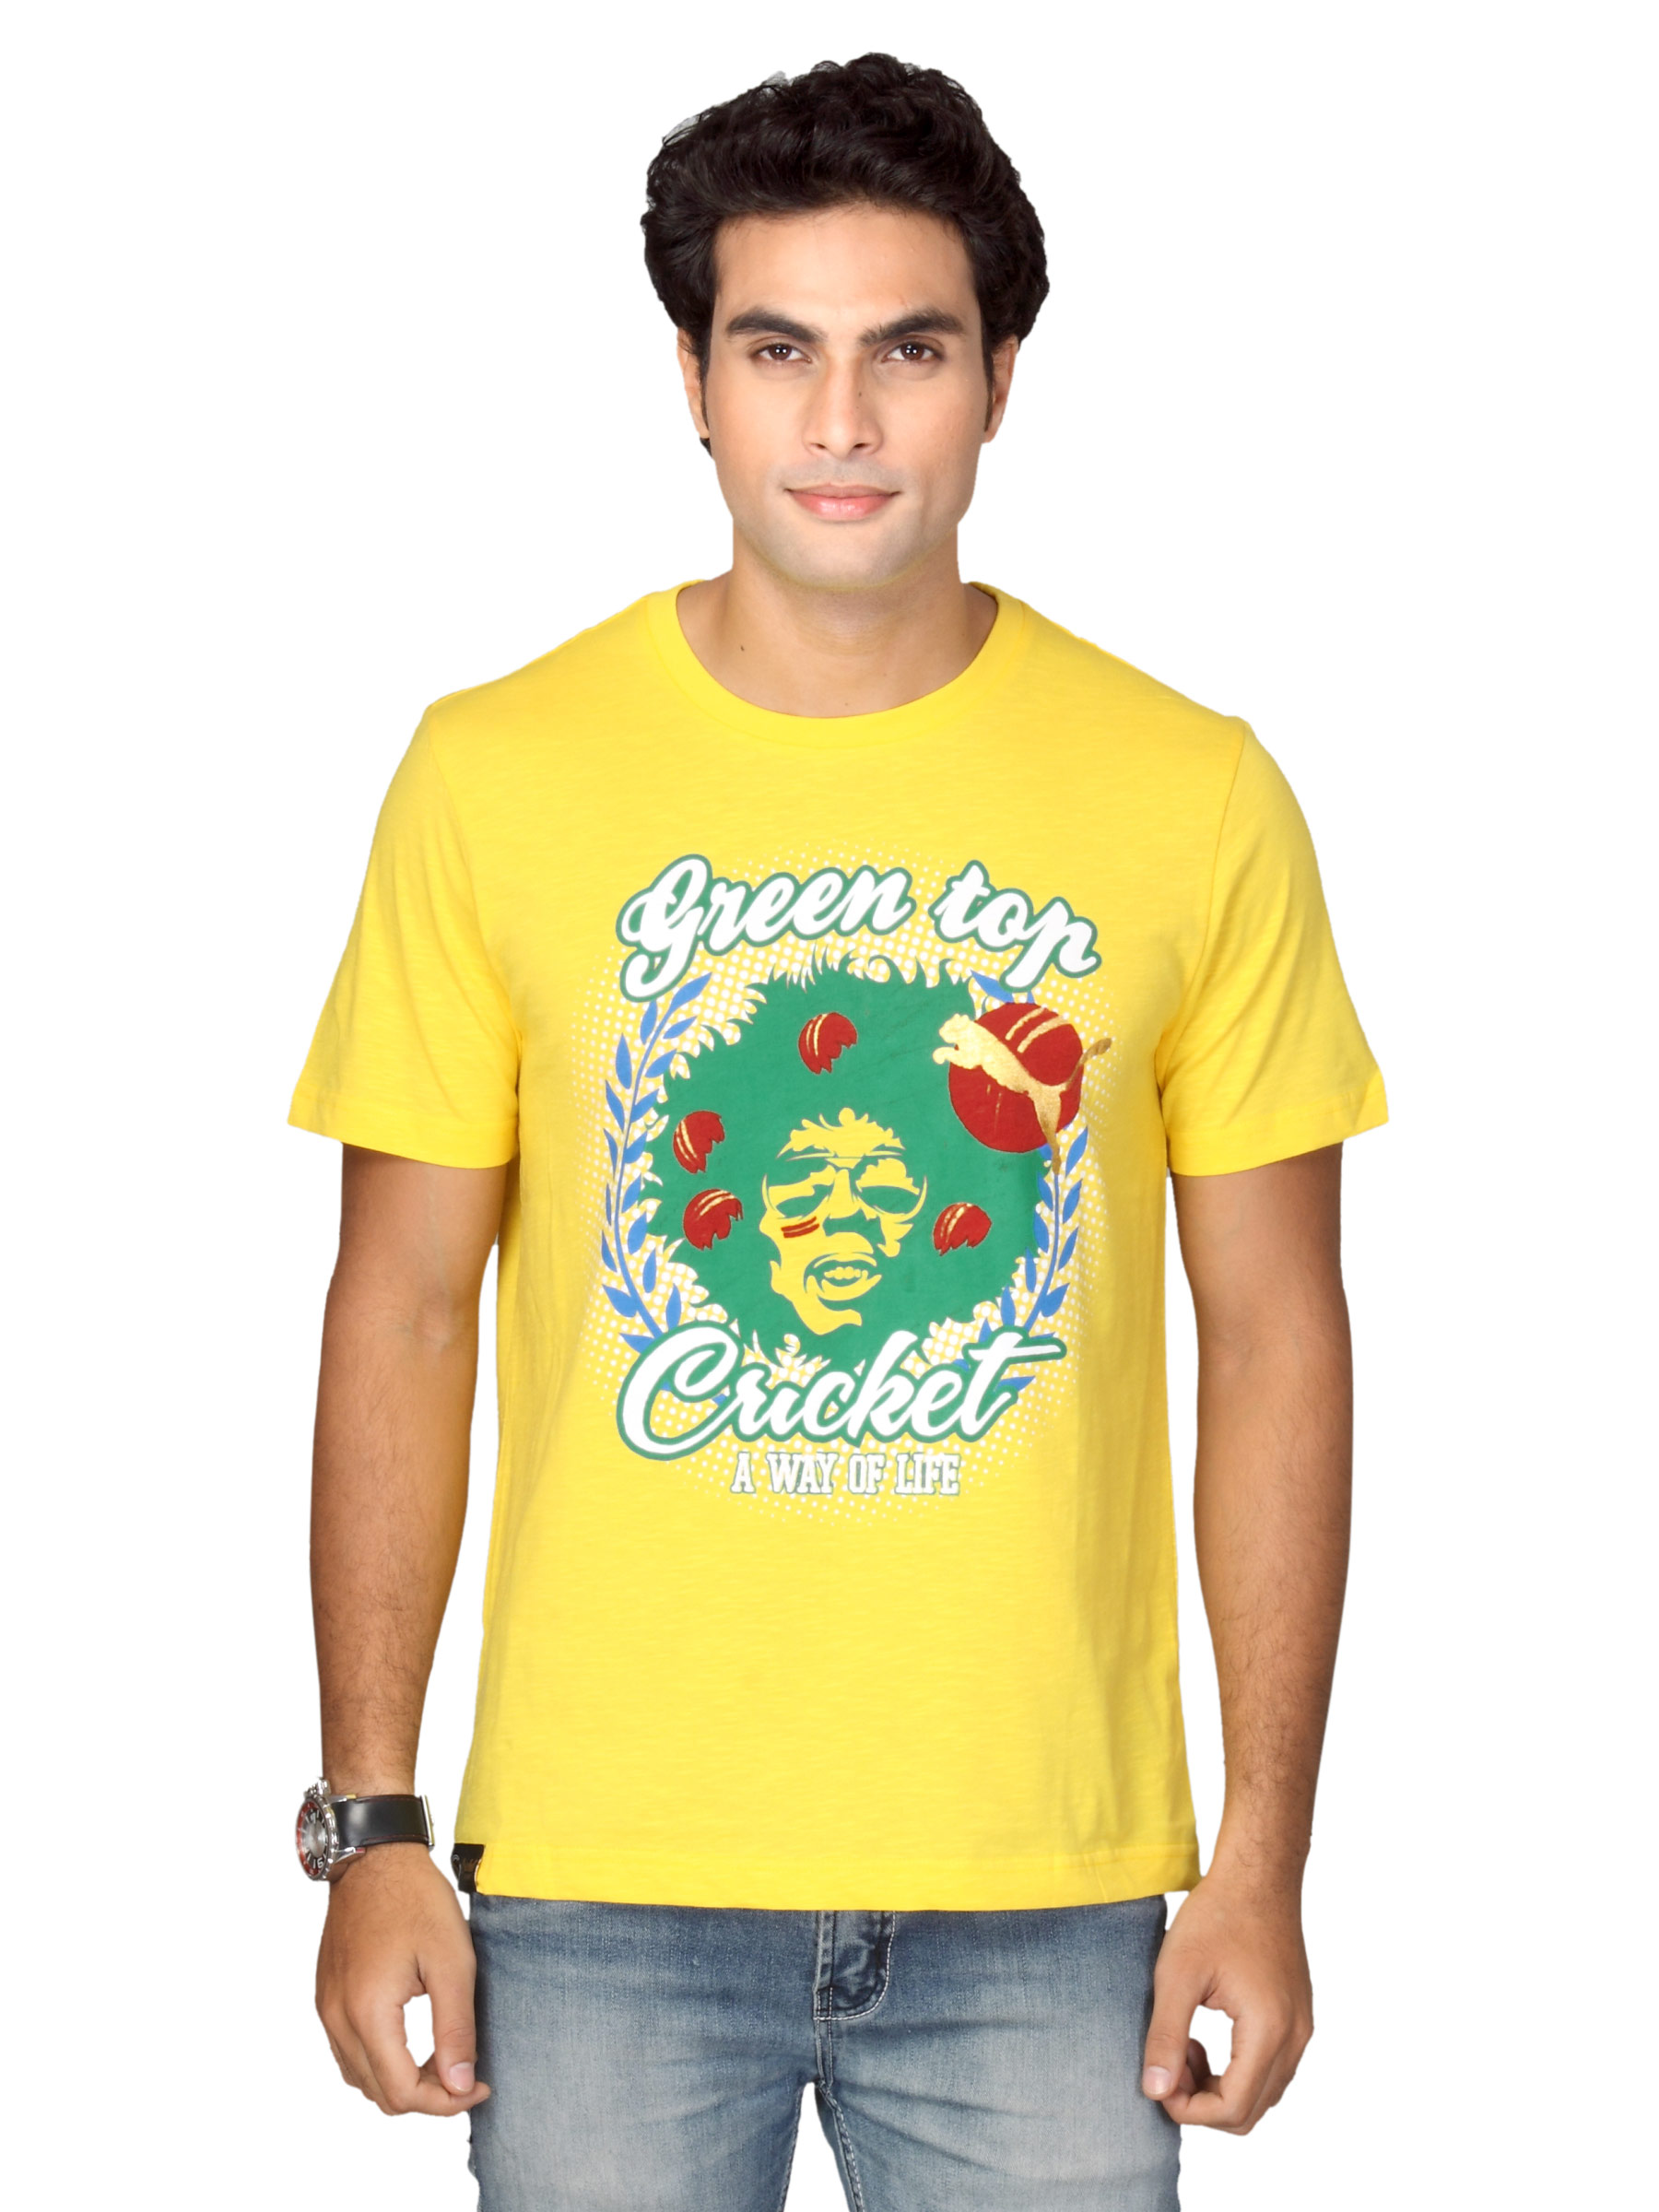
Puma Men's Canary Lemon Yellow T-shirt
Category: Apparel / Topwear / Tshirts
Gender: Men
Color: Yellow
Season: Fall 2011
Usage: Sports